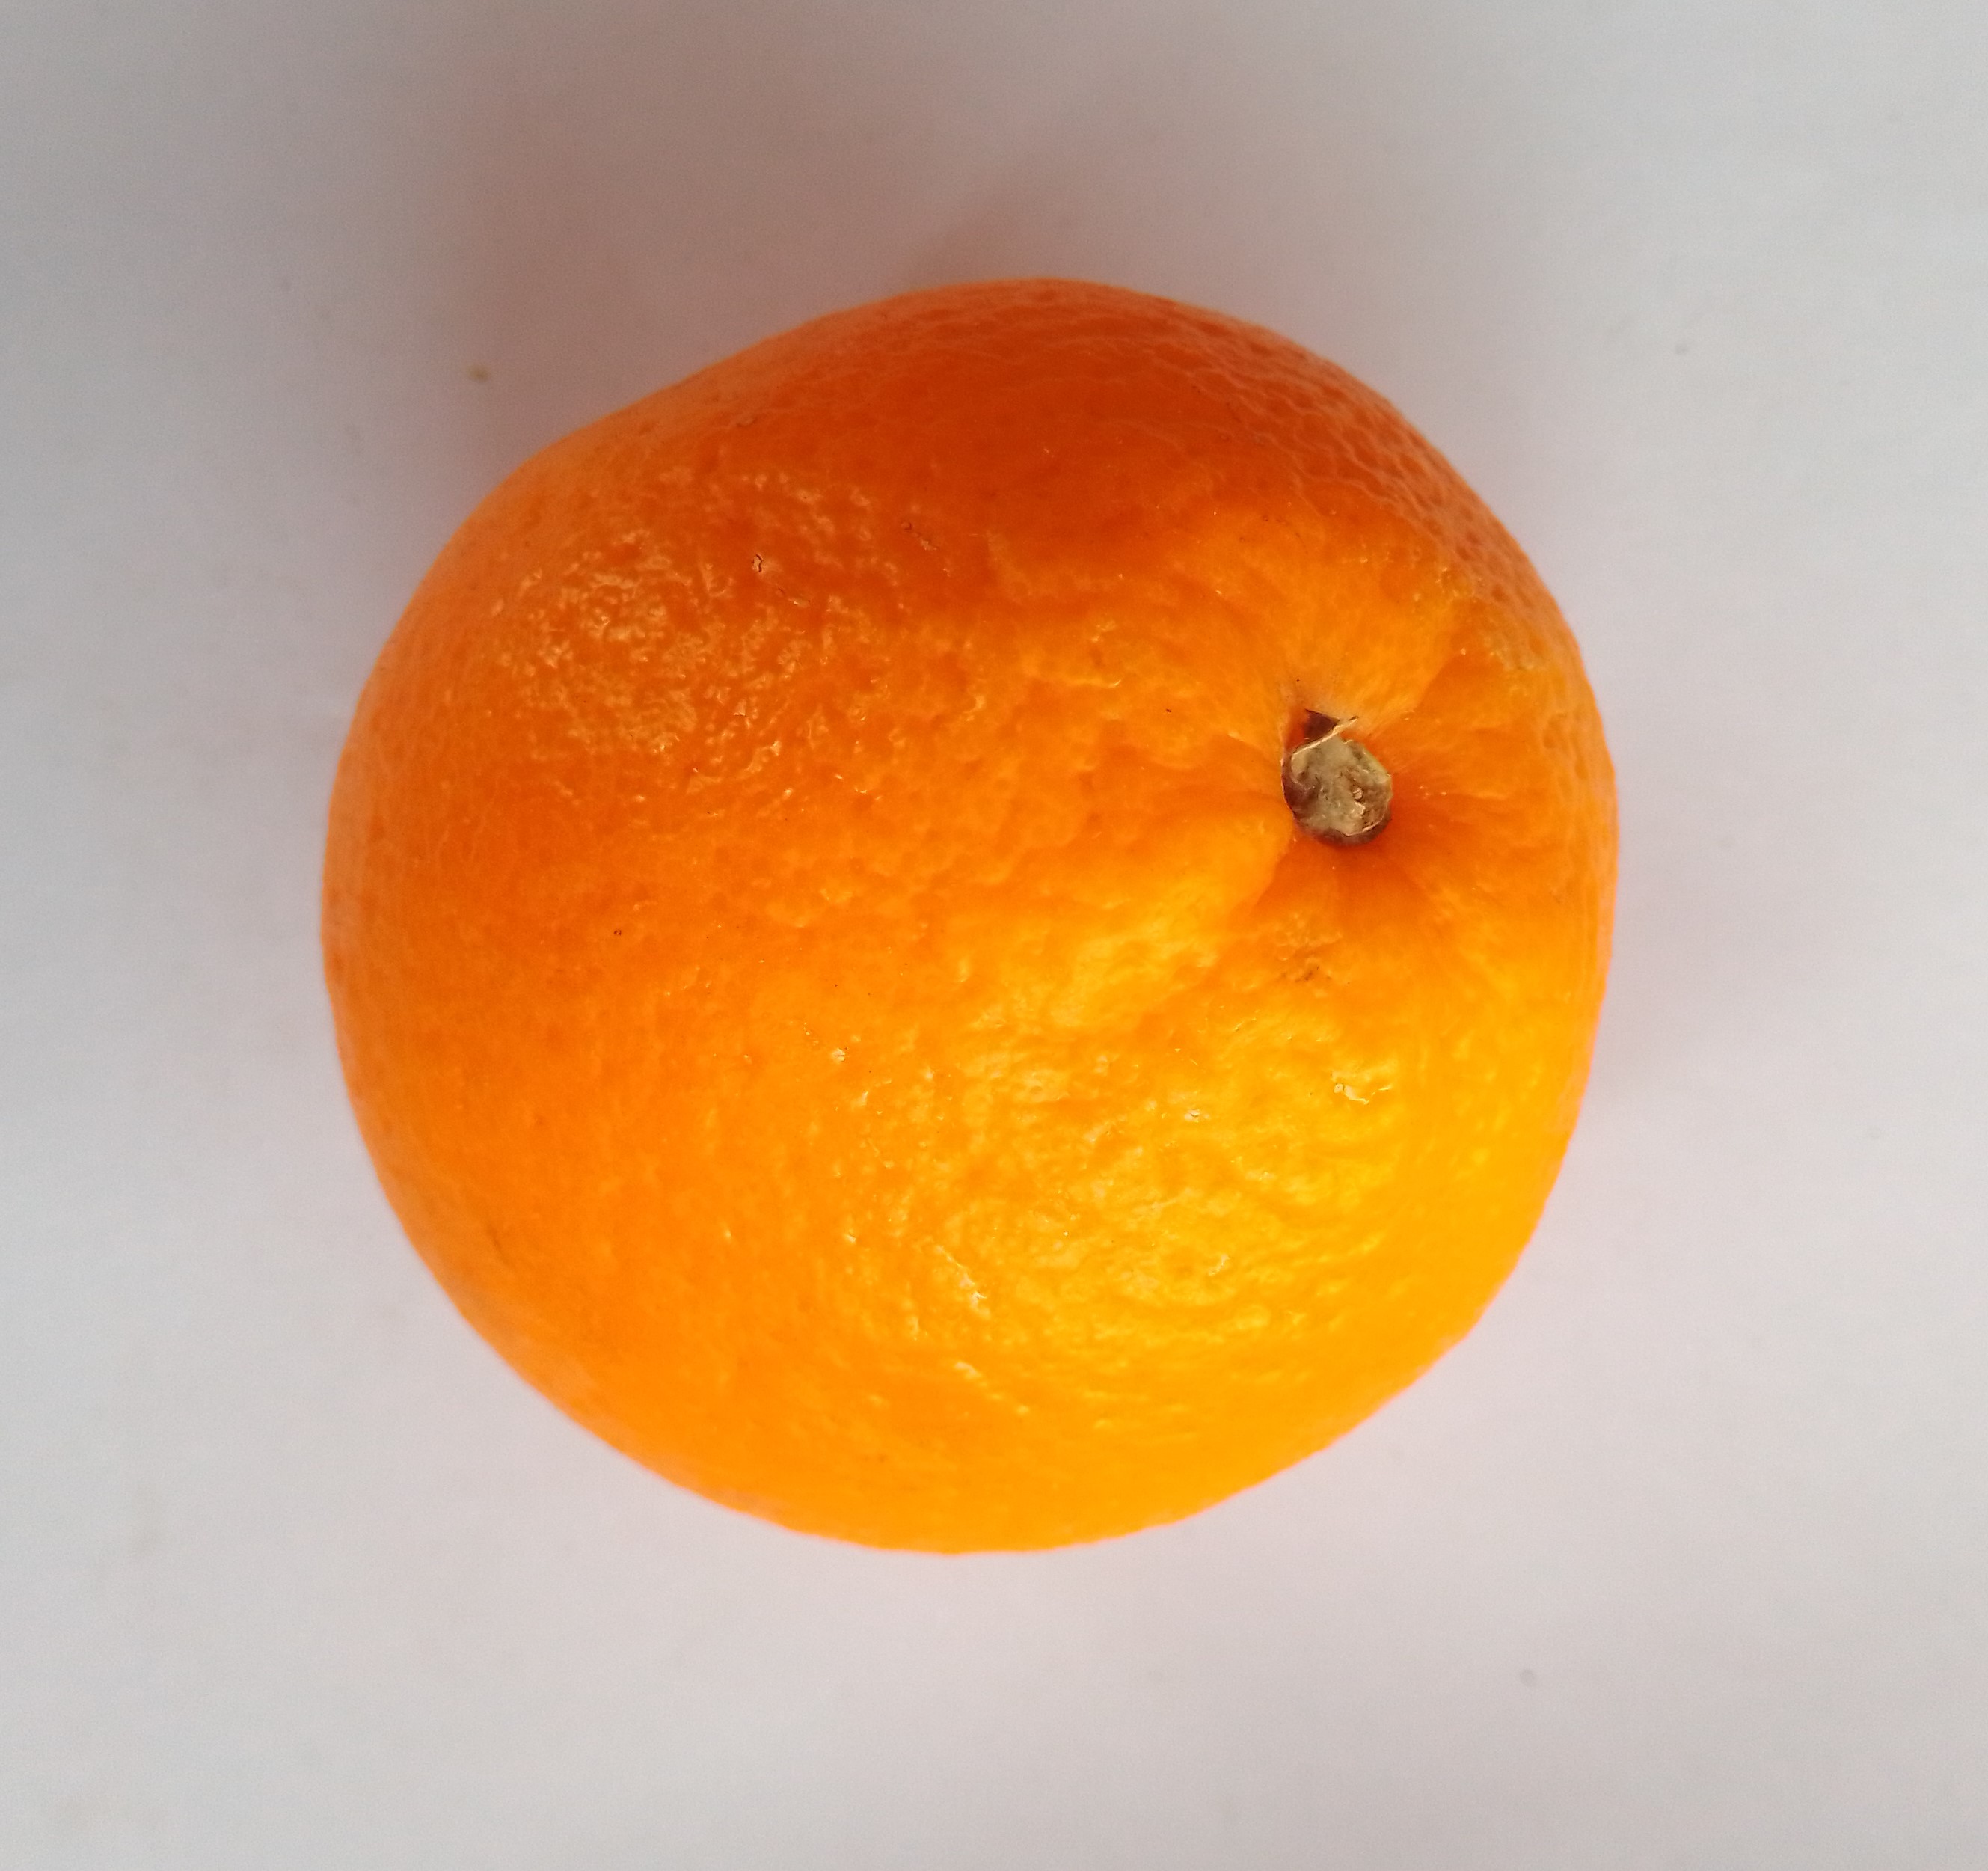
Fruit: orange
Condition: fresh